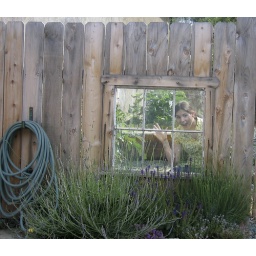
random fence with window in Amador City